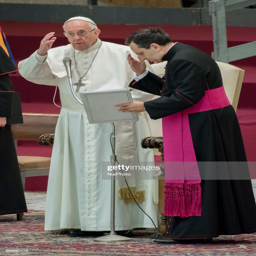
religious leader blesses the pilgrims at the end of his wednesday general audience .